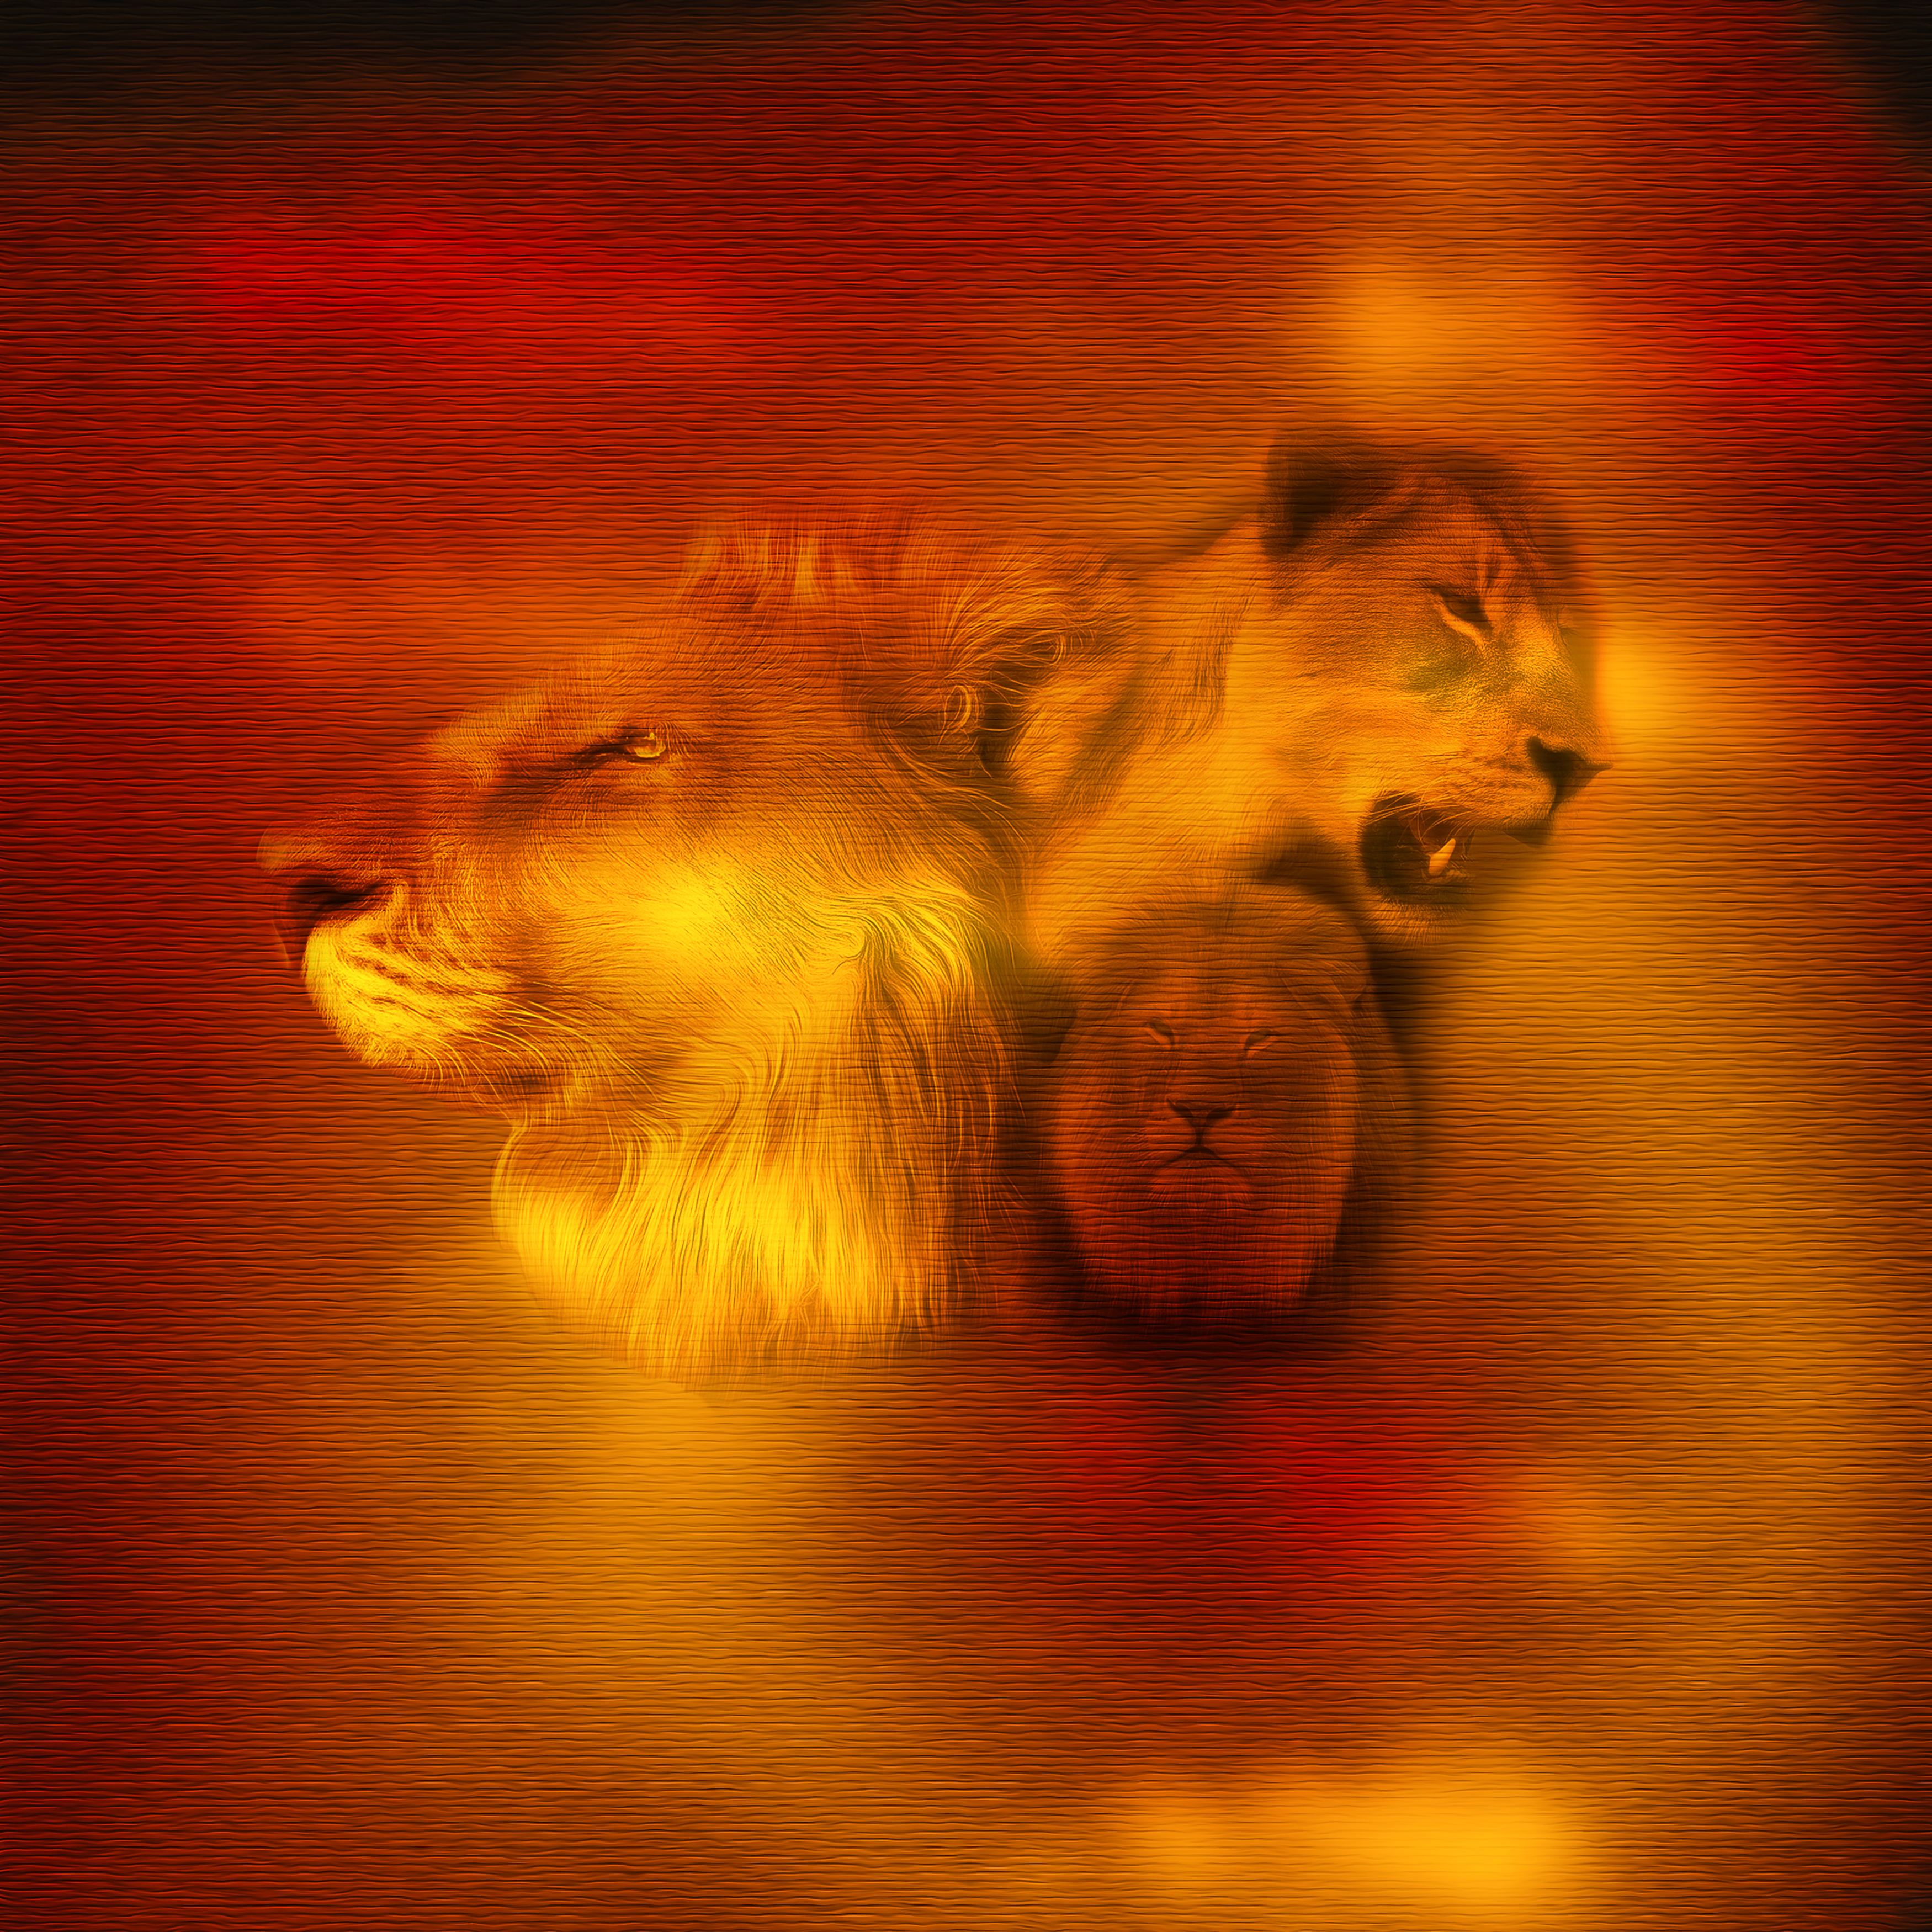
lion, africa, safari, nature, animal world, animal, predator, carnivores, lioness, big cat, wild, portrait, wild animal, dangerous, large, mane, male, snout, computer wallpaper, organism, sky, darkness, still life photography, wildlife, art